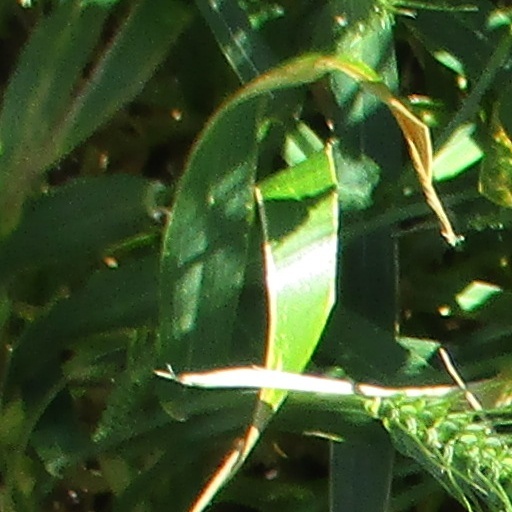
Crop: wheat